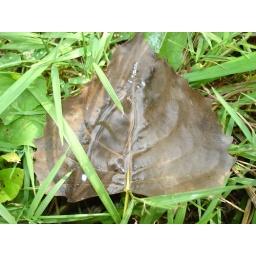
Cottonwood tree leaf with water in it in our yard.